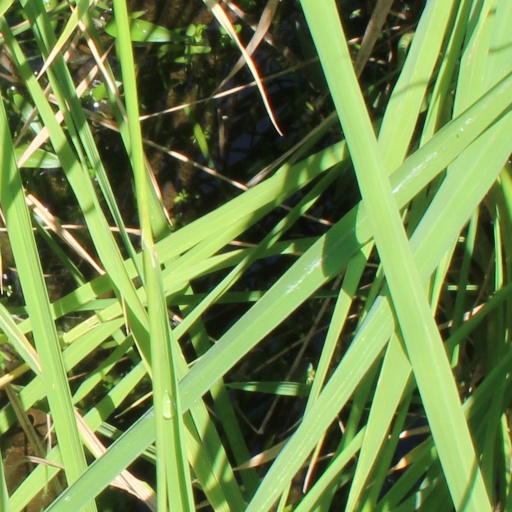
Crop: rice